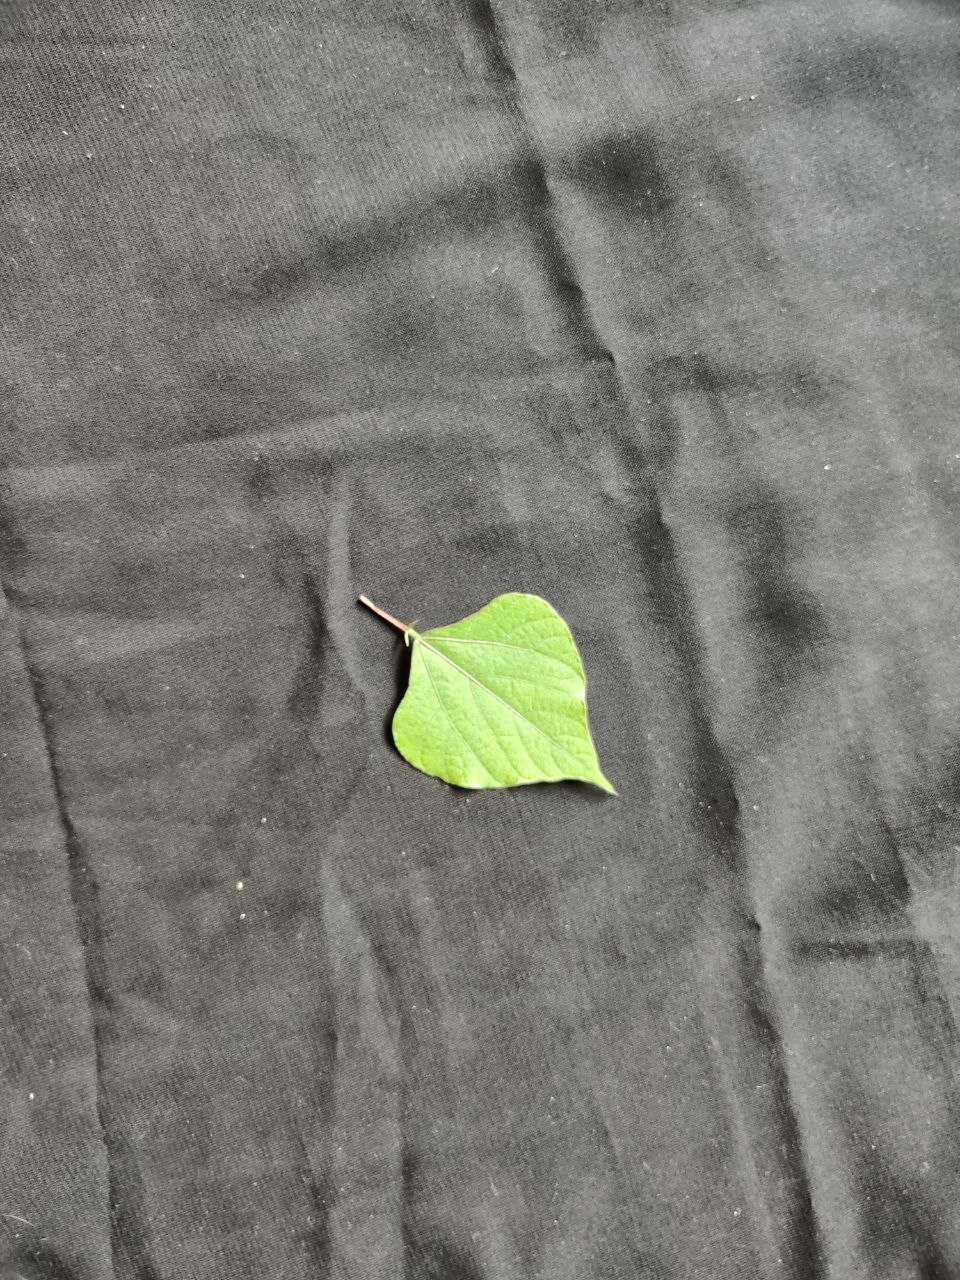
Crop: bean
Leaf condition: Fresh Leaf